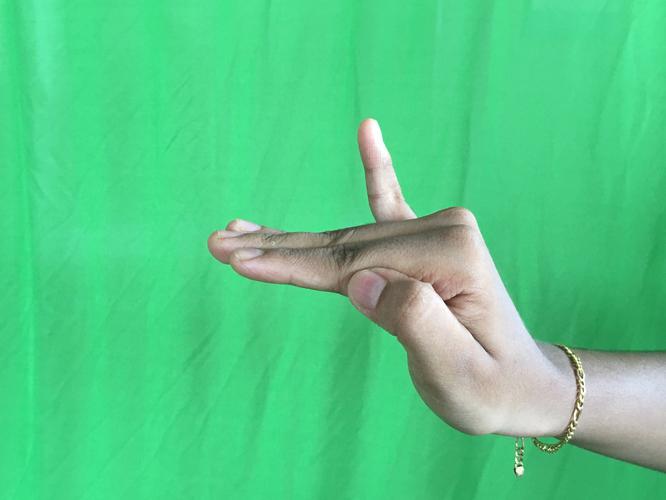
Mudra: Hamsapaksha
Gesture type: double_hand